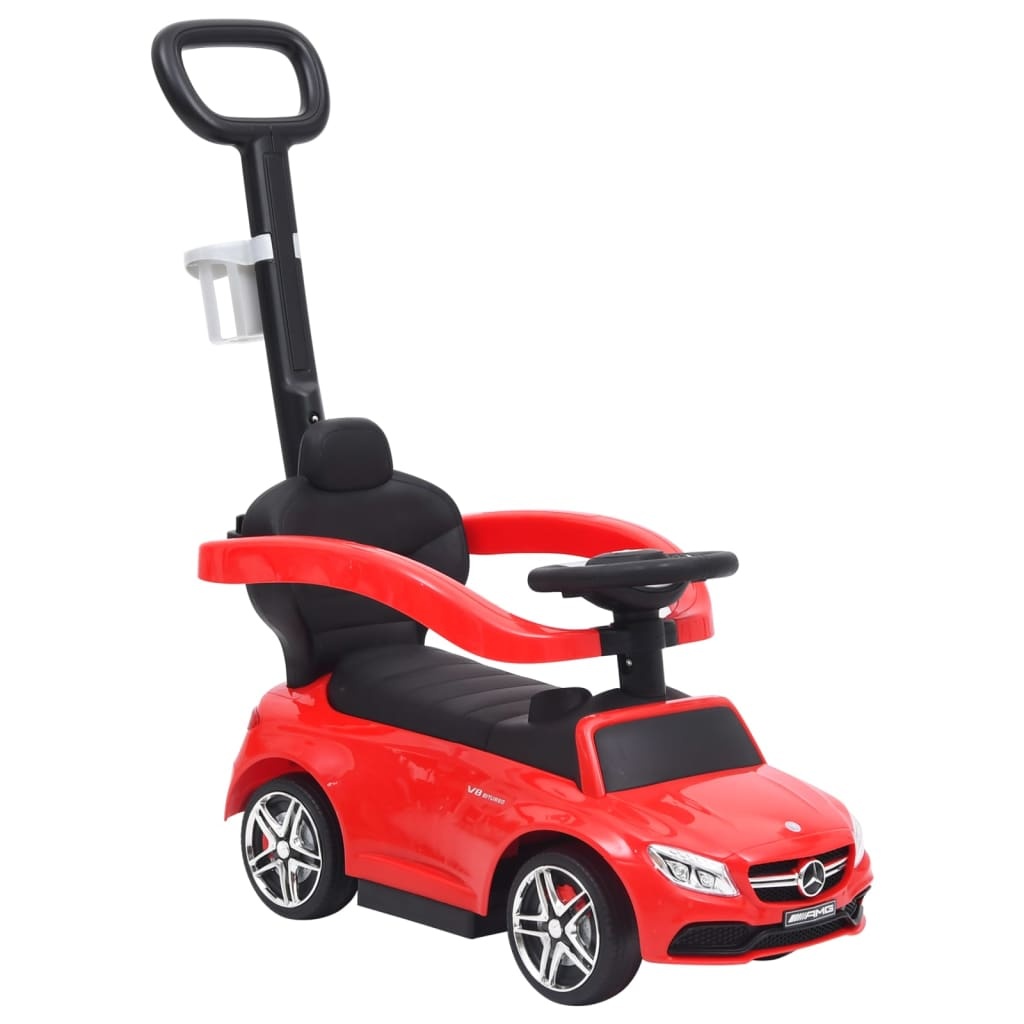
CARRO MONTABLE GUIA AO-5188/T1605 BABY KAYS
CARRO MONTABLE GUIA AO-5188/T1605 BABY KAYS Contiene: Carro montable de empuje Barreras laterales de seguridad en plástico Soporte para colocar los pies Incluye botones de bocina en el volante (2 pilas AA necesarias, no incluidas) Espacio para almacenamiento debajo del asiento del carro Guía soporte No incluye portavasos Características destacadas: Práctico, liviano y cómodo El volante controla la dirección con facilidad Llevar a tu bebé en este lindo carro montable será una experiencia segura y divertida para ti y tu bebé Cómodo asiento y espaldar. Barandilla que lo mantiene seguro y cómodo. Y como tiene completa vista a los lados y al frente, cada paseo será descubrir un mundo curioso y novedoso. Tu bebé se divertirá mientras paseas con él, vas de compras o hacer ejercicios. Guía para llevar y empujar el carrito Capacidad de peso: 55 libras Rango de edad 12 meses a 2 años Medidas: Alto: 85 Cm (del piso al asiento 24 cm Alto) Largo: 65cm Ancho: 41Cm Reseña del producto: Carro Montable Juguete Bebe Niño Paseador Infantil. Este Bello y alegre carrito para tu bebé, con este lindo diseño a yuda a tu bebé a desarrollar las habilidades motoras de sus piernas, la coordinación, fuerza y de manera muy divertida.
Brand: BABY KAYS
Category: Baby & Toddler > Baby Toys & Activity Equipment > Baby Walkers & Entertainers